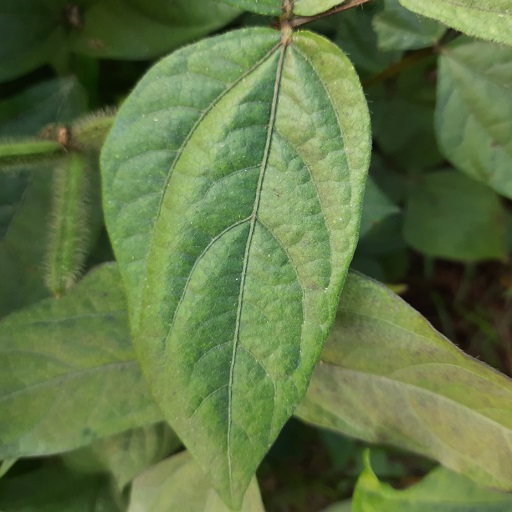
Label: Healthy